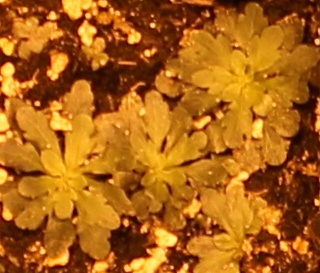
Label: Horseweed